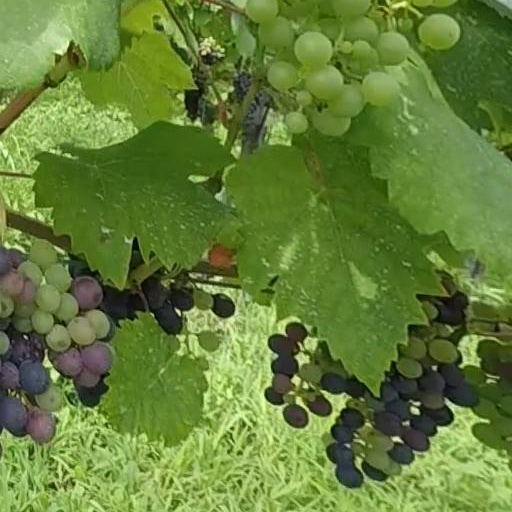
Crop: grape